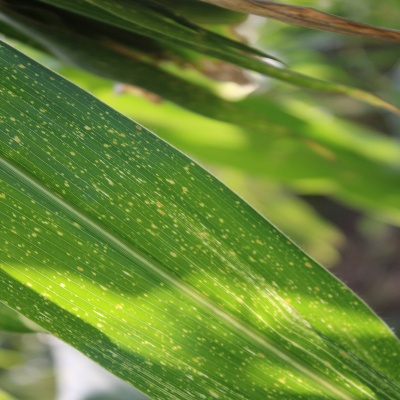
Crop: Maize
Condition: streak virus